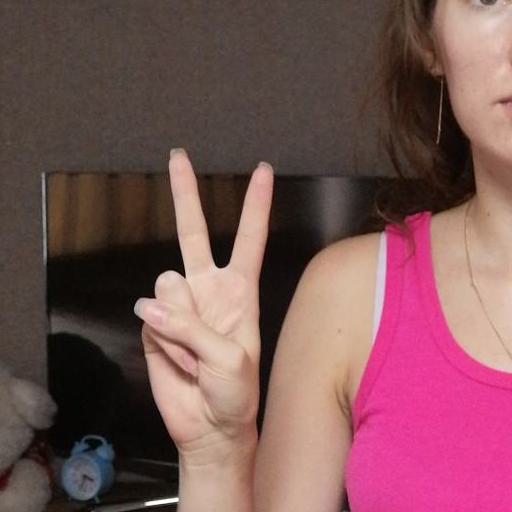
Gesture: peace